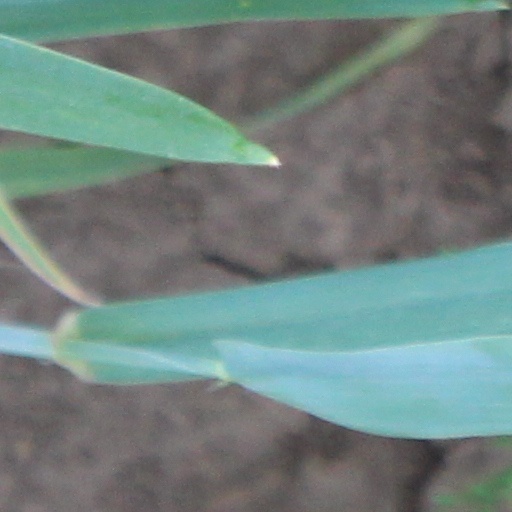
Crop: wheat